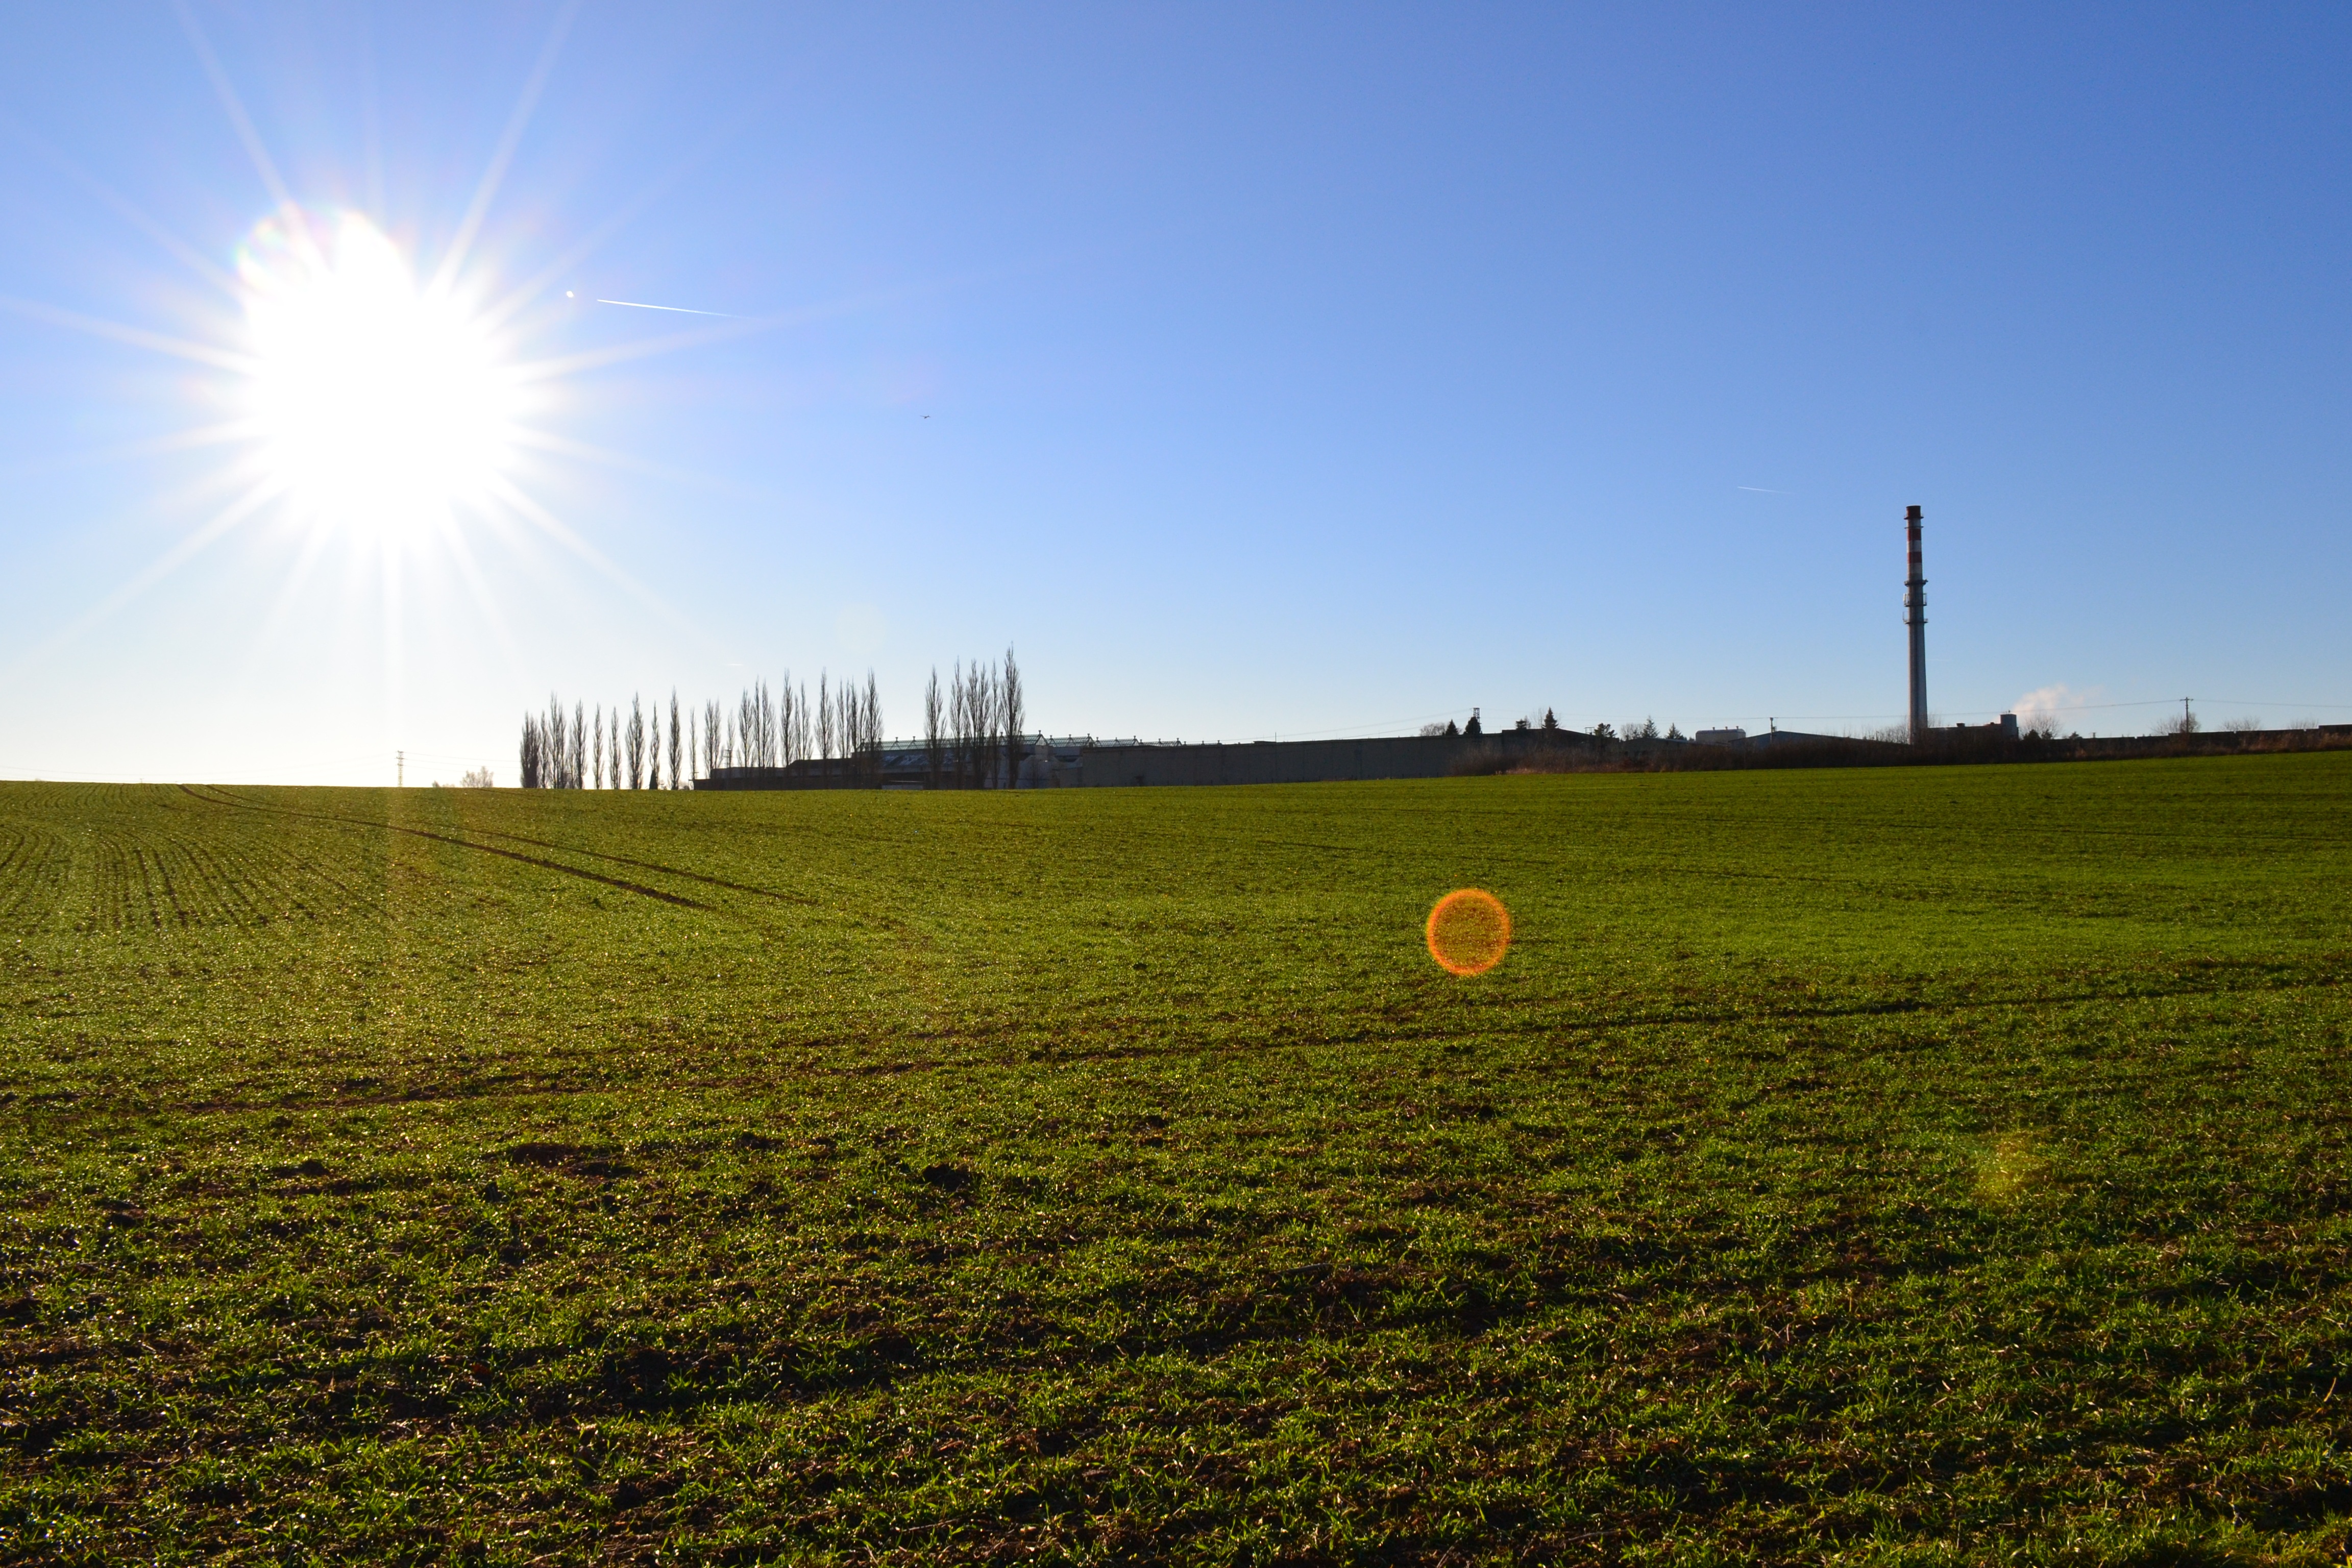
landscape, tree, nature, grass, horizon, cloud, plant, sky, sun, field, farm, lawn, meadow, prairie, sunlight, morning, hill, wind, panorama, heaven, crop, pasture, soil, agriculture, plain, sunny, grassland, habitat, rural area, natural environment, grass family, sport venue